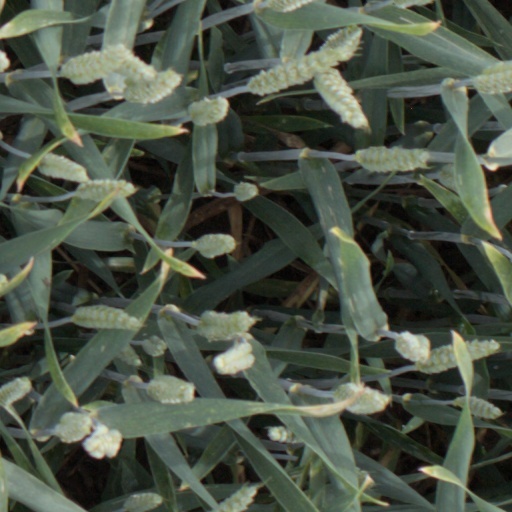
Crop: wheat